Satyajit Chatterjee

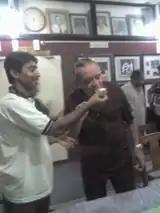
Satyajit Chatterjee (left) with Mohun Bagan coach Carlos Periera.

Satyajit Chatterjee is an Indian former footballer and coach, who captained Mohun Bagan and represented India internationally. He served as India Captain in the year 1991. He also became the captain of bengal team and Mohun Bagan team. He has served Mohun Bagan for 14 years at a stretch. Chatterjee also is the highest goal scorer in the derby matches. He is currently the assistant general secretary of Mohun Bagan. He became the general secretary of Mohun Bagan for a very brief period of time.